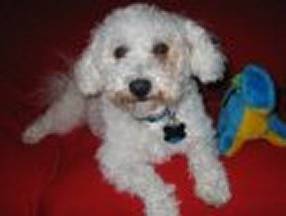
Label: dog